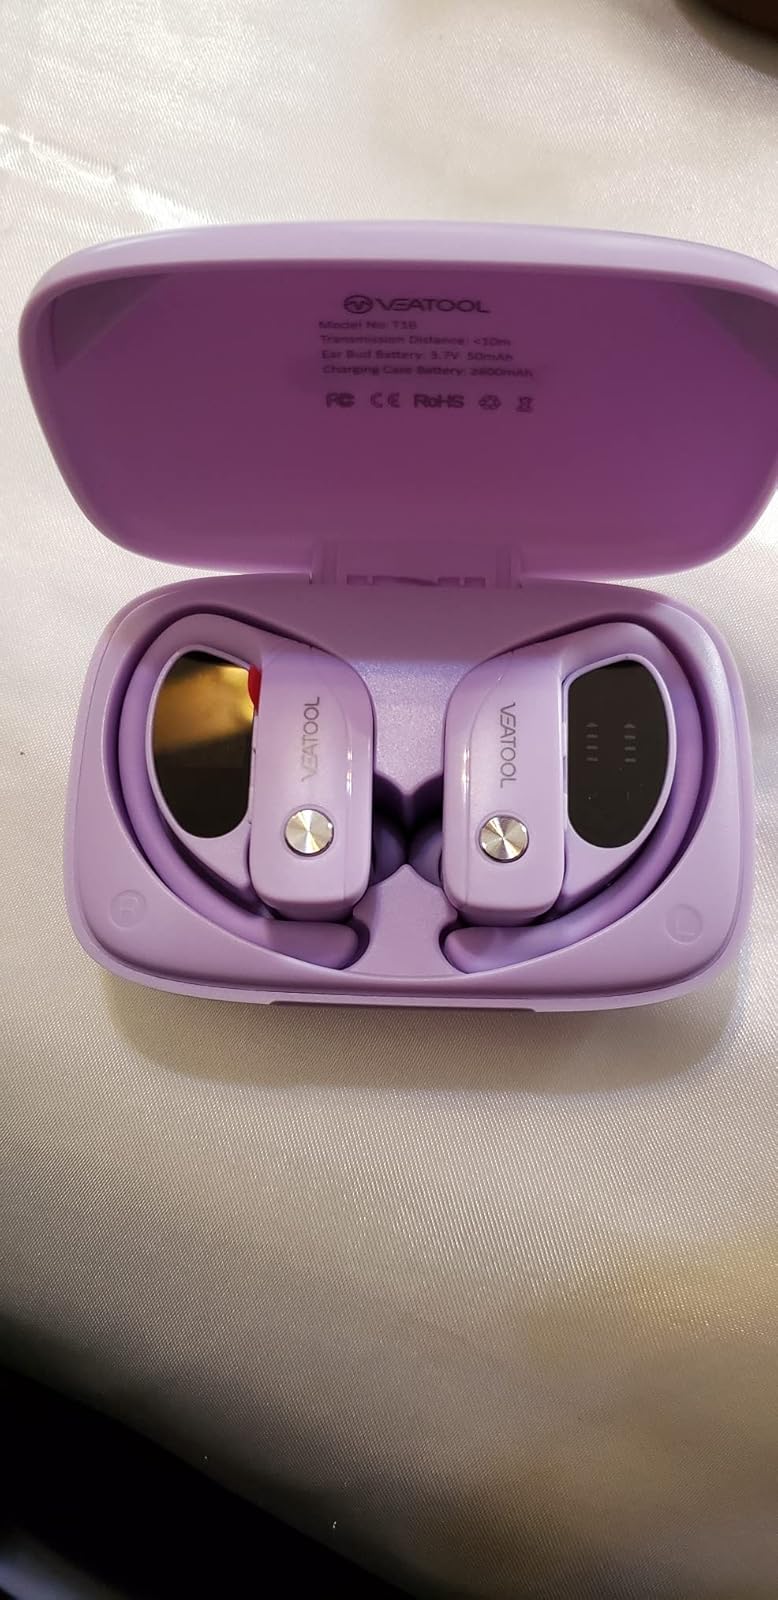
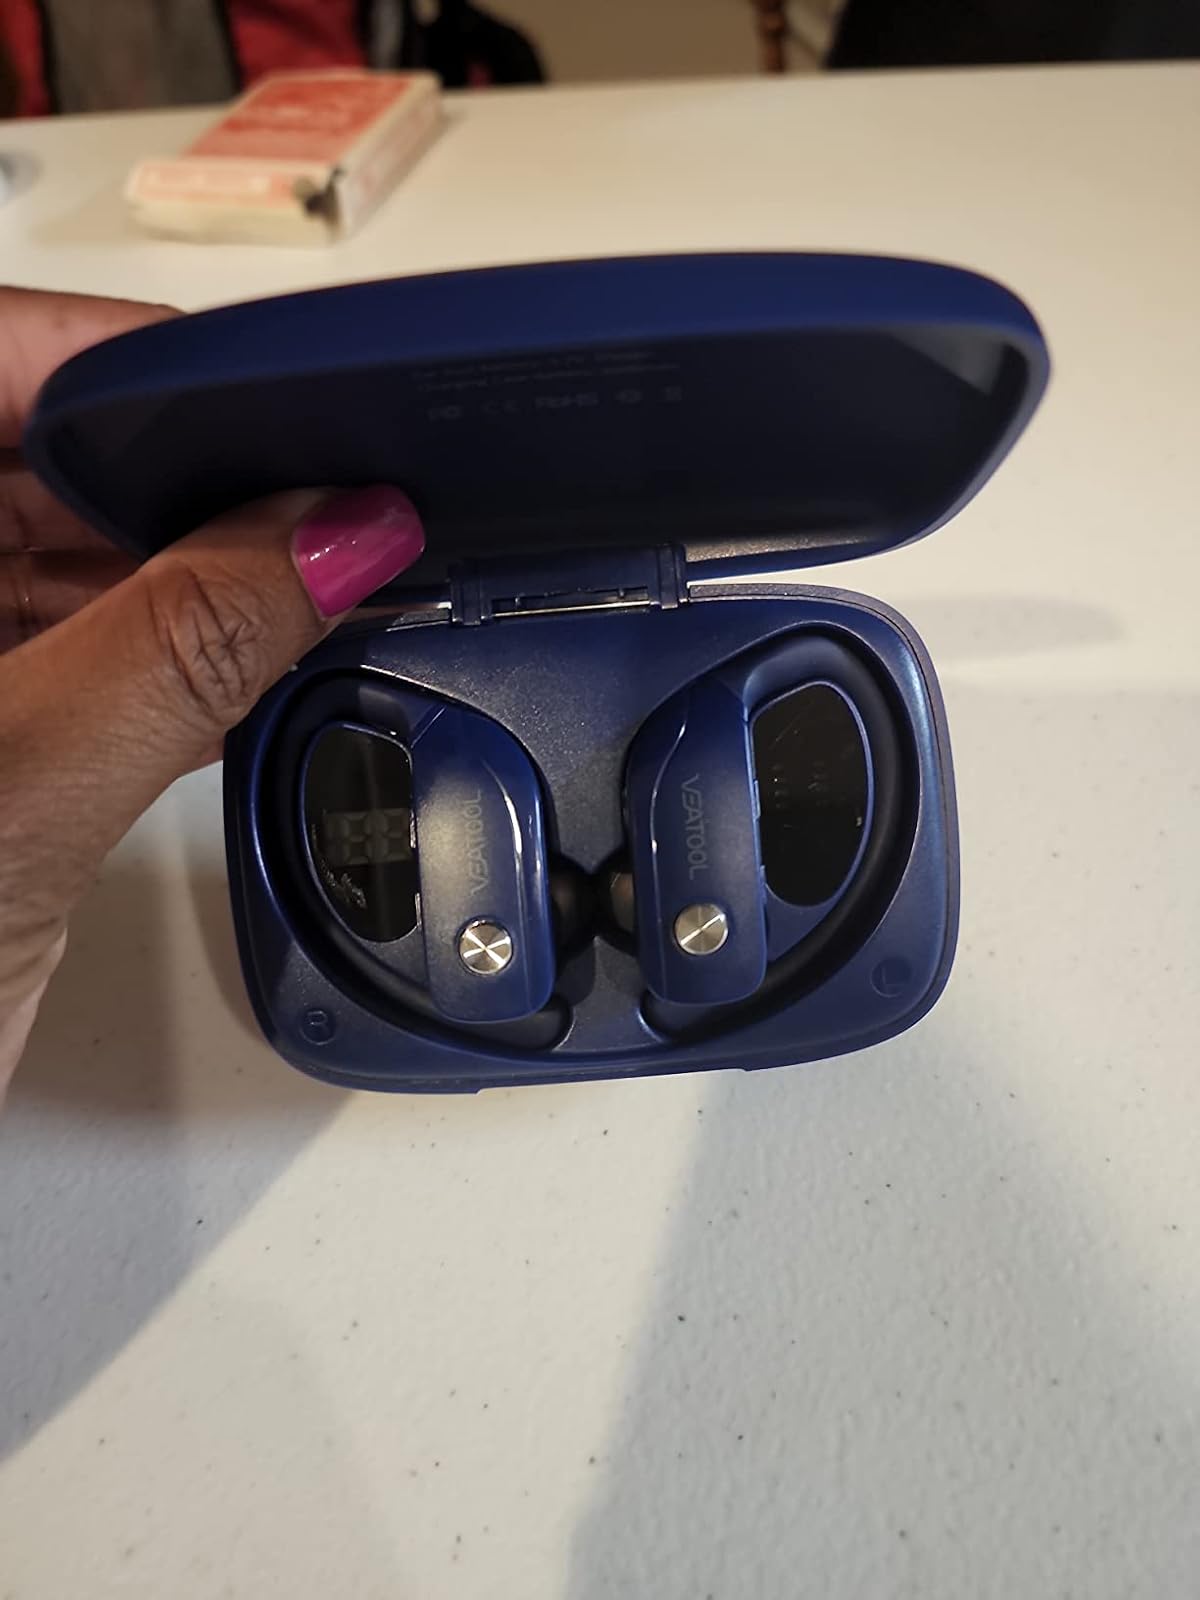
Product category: earbuds
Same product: no